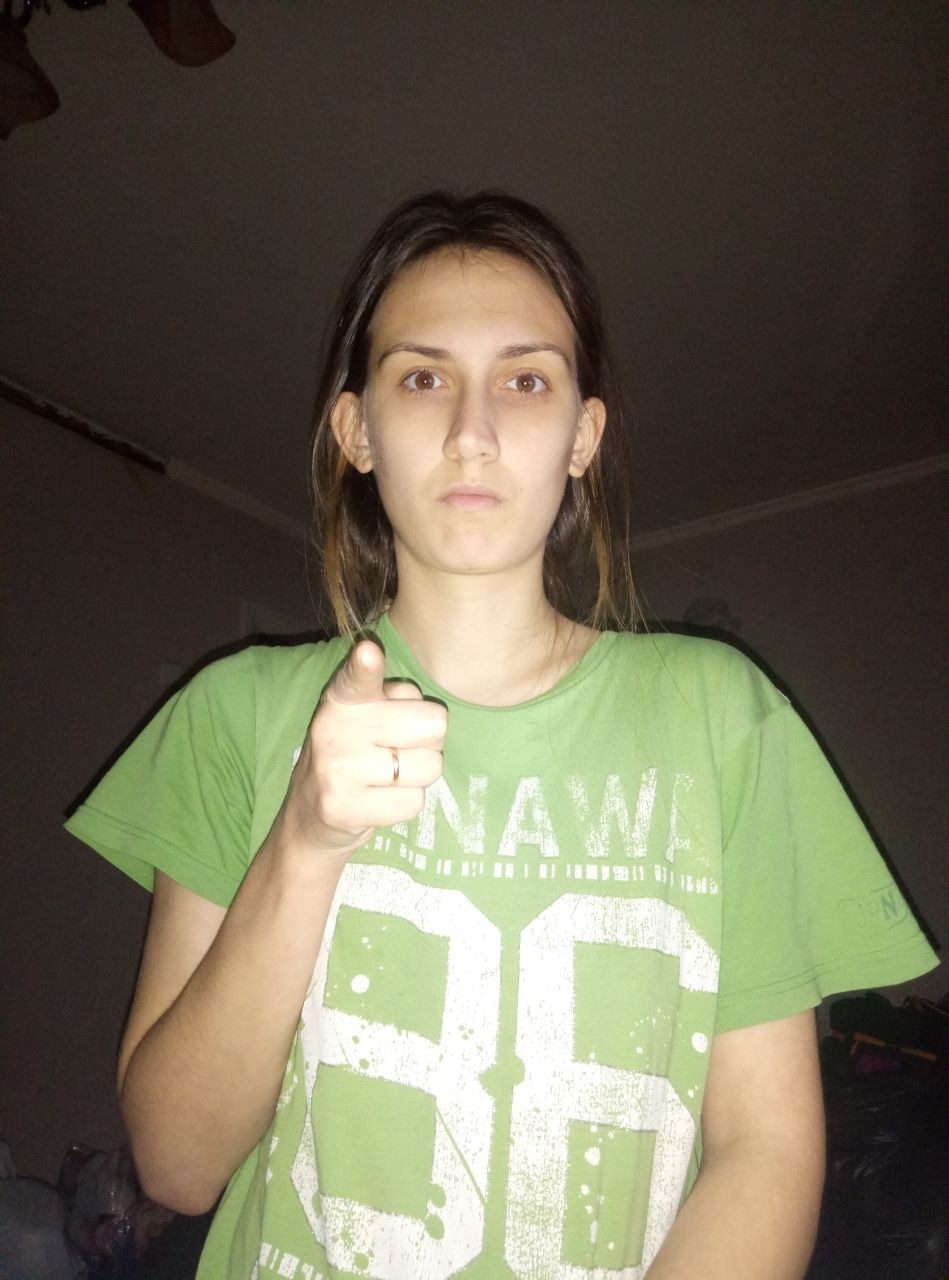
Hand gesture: point